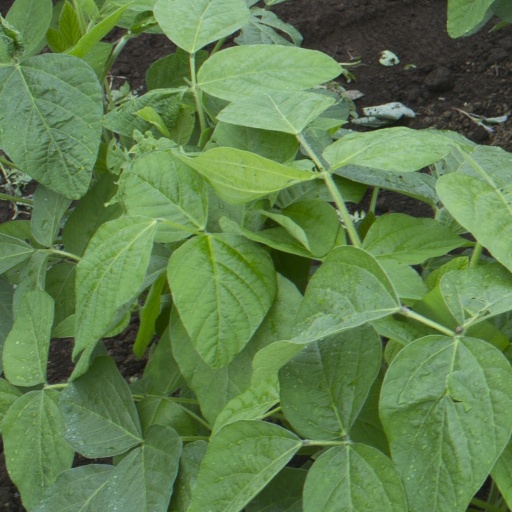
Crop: soybean